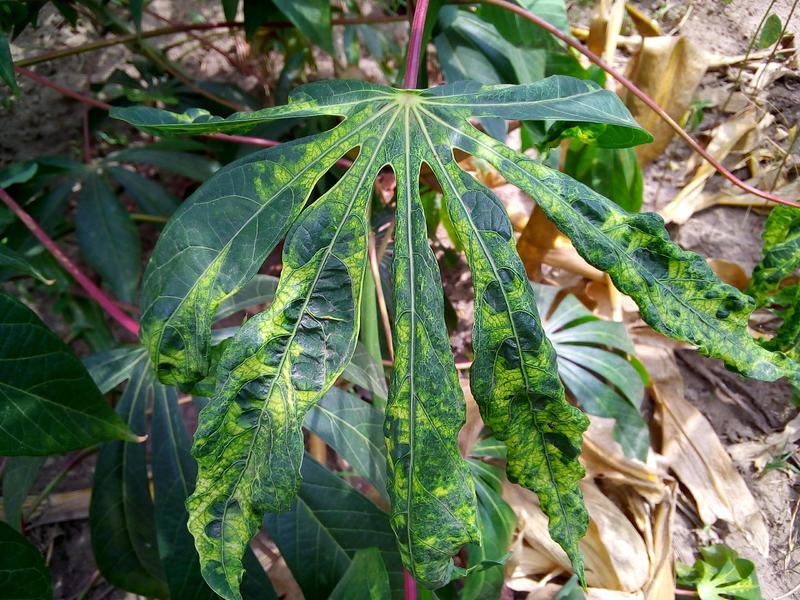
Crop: cassava
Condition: mosaic_disease